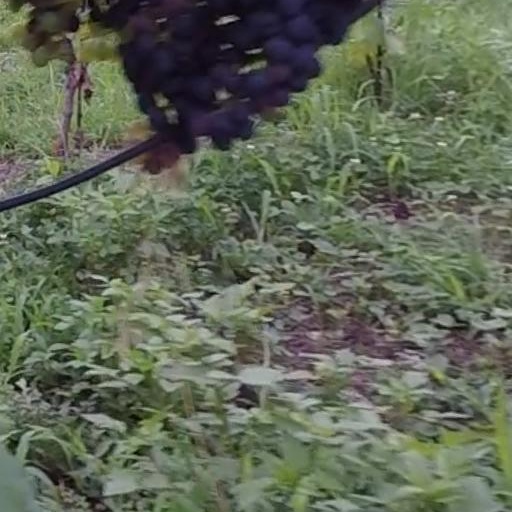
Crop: grape